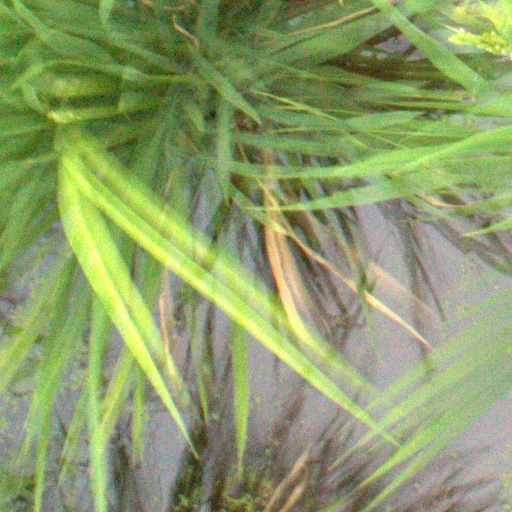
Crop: rice